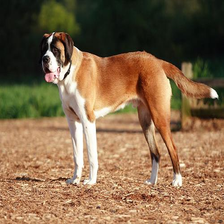
Species: dog
Breed: saint bernard